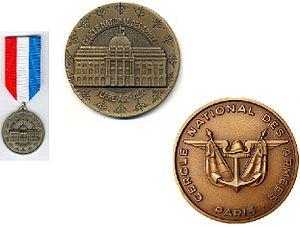
Le Cercle national des armées, en forme longue Cercle national des armées de terre, de mer et de l'air, est un établissement public administratif à vocation sociale et culturelle doté de la personnalité morale, qui regroupe une maison des officiers, trois hôtels, trois restaurants, un bar et un espace de salles de réceptions. Situé au 8, place Saint-Augustin dans le 8e arrondissement de Paris, le CNA est hébergé dans un palais d'inspiration néo-classique achevé en 1927 sur les plans de l'architecte des monuments nationaux Charles Lemaresquier, construit à l'emplacement d'une partie de la caserne de la Pépinière.